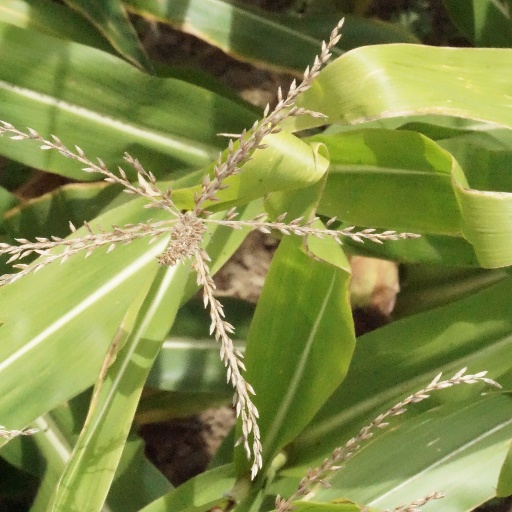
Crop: maize; corn